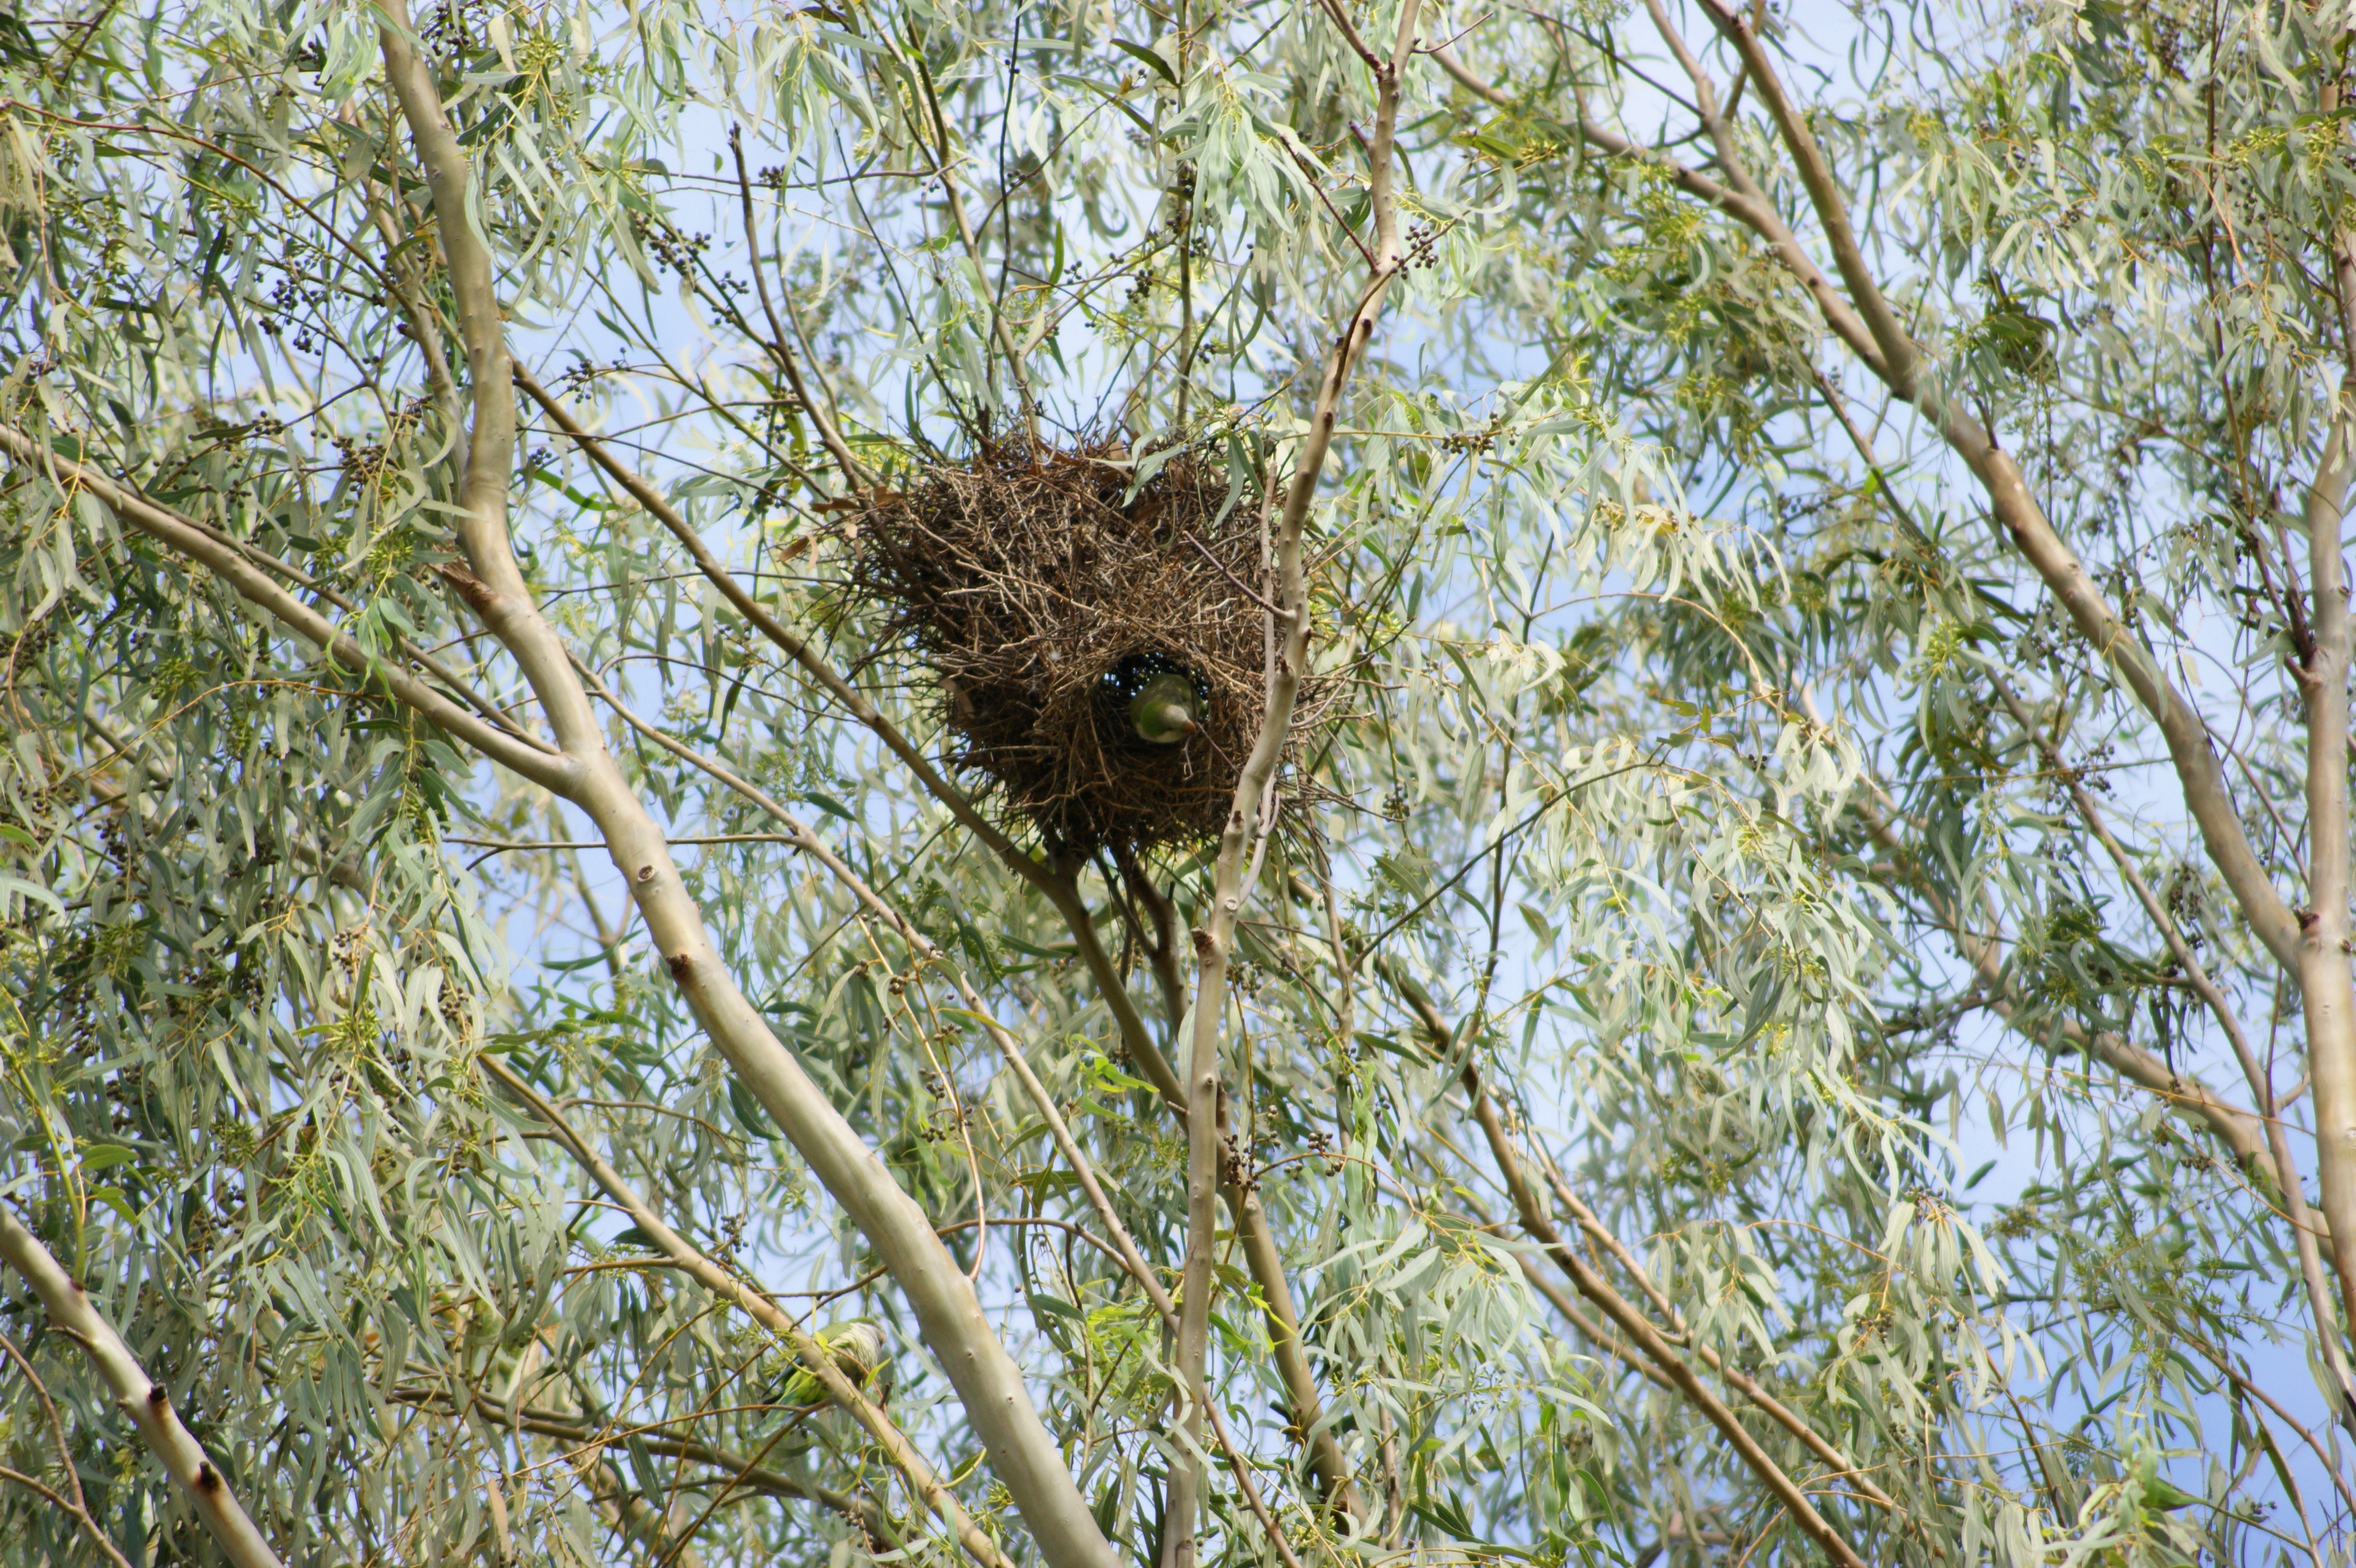
tree, branch, bird, plant, flora, fauna, bird nest, parrot, south america, paraguay, nest, monk parakeet, shrubland, plant community